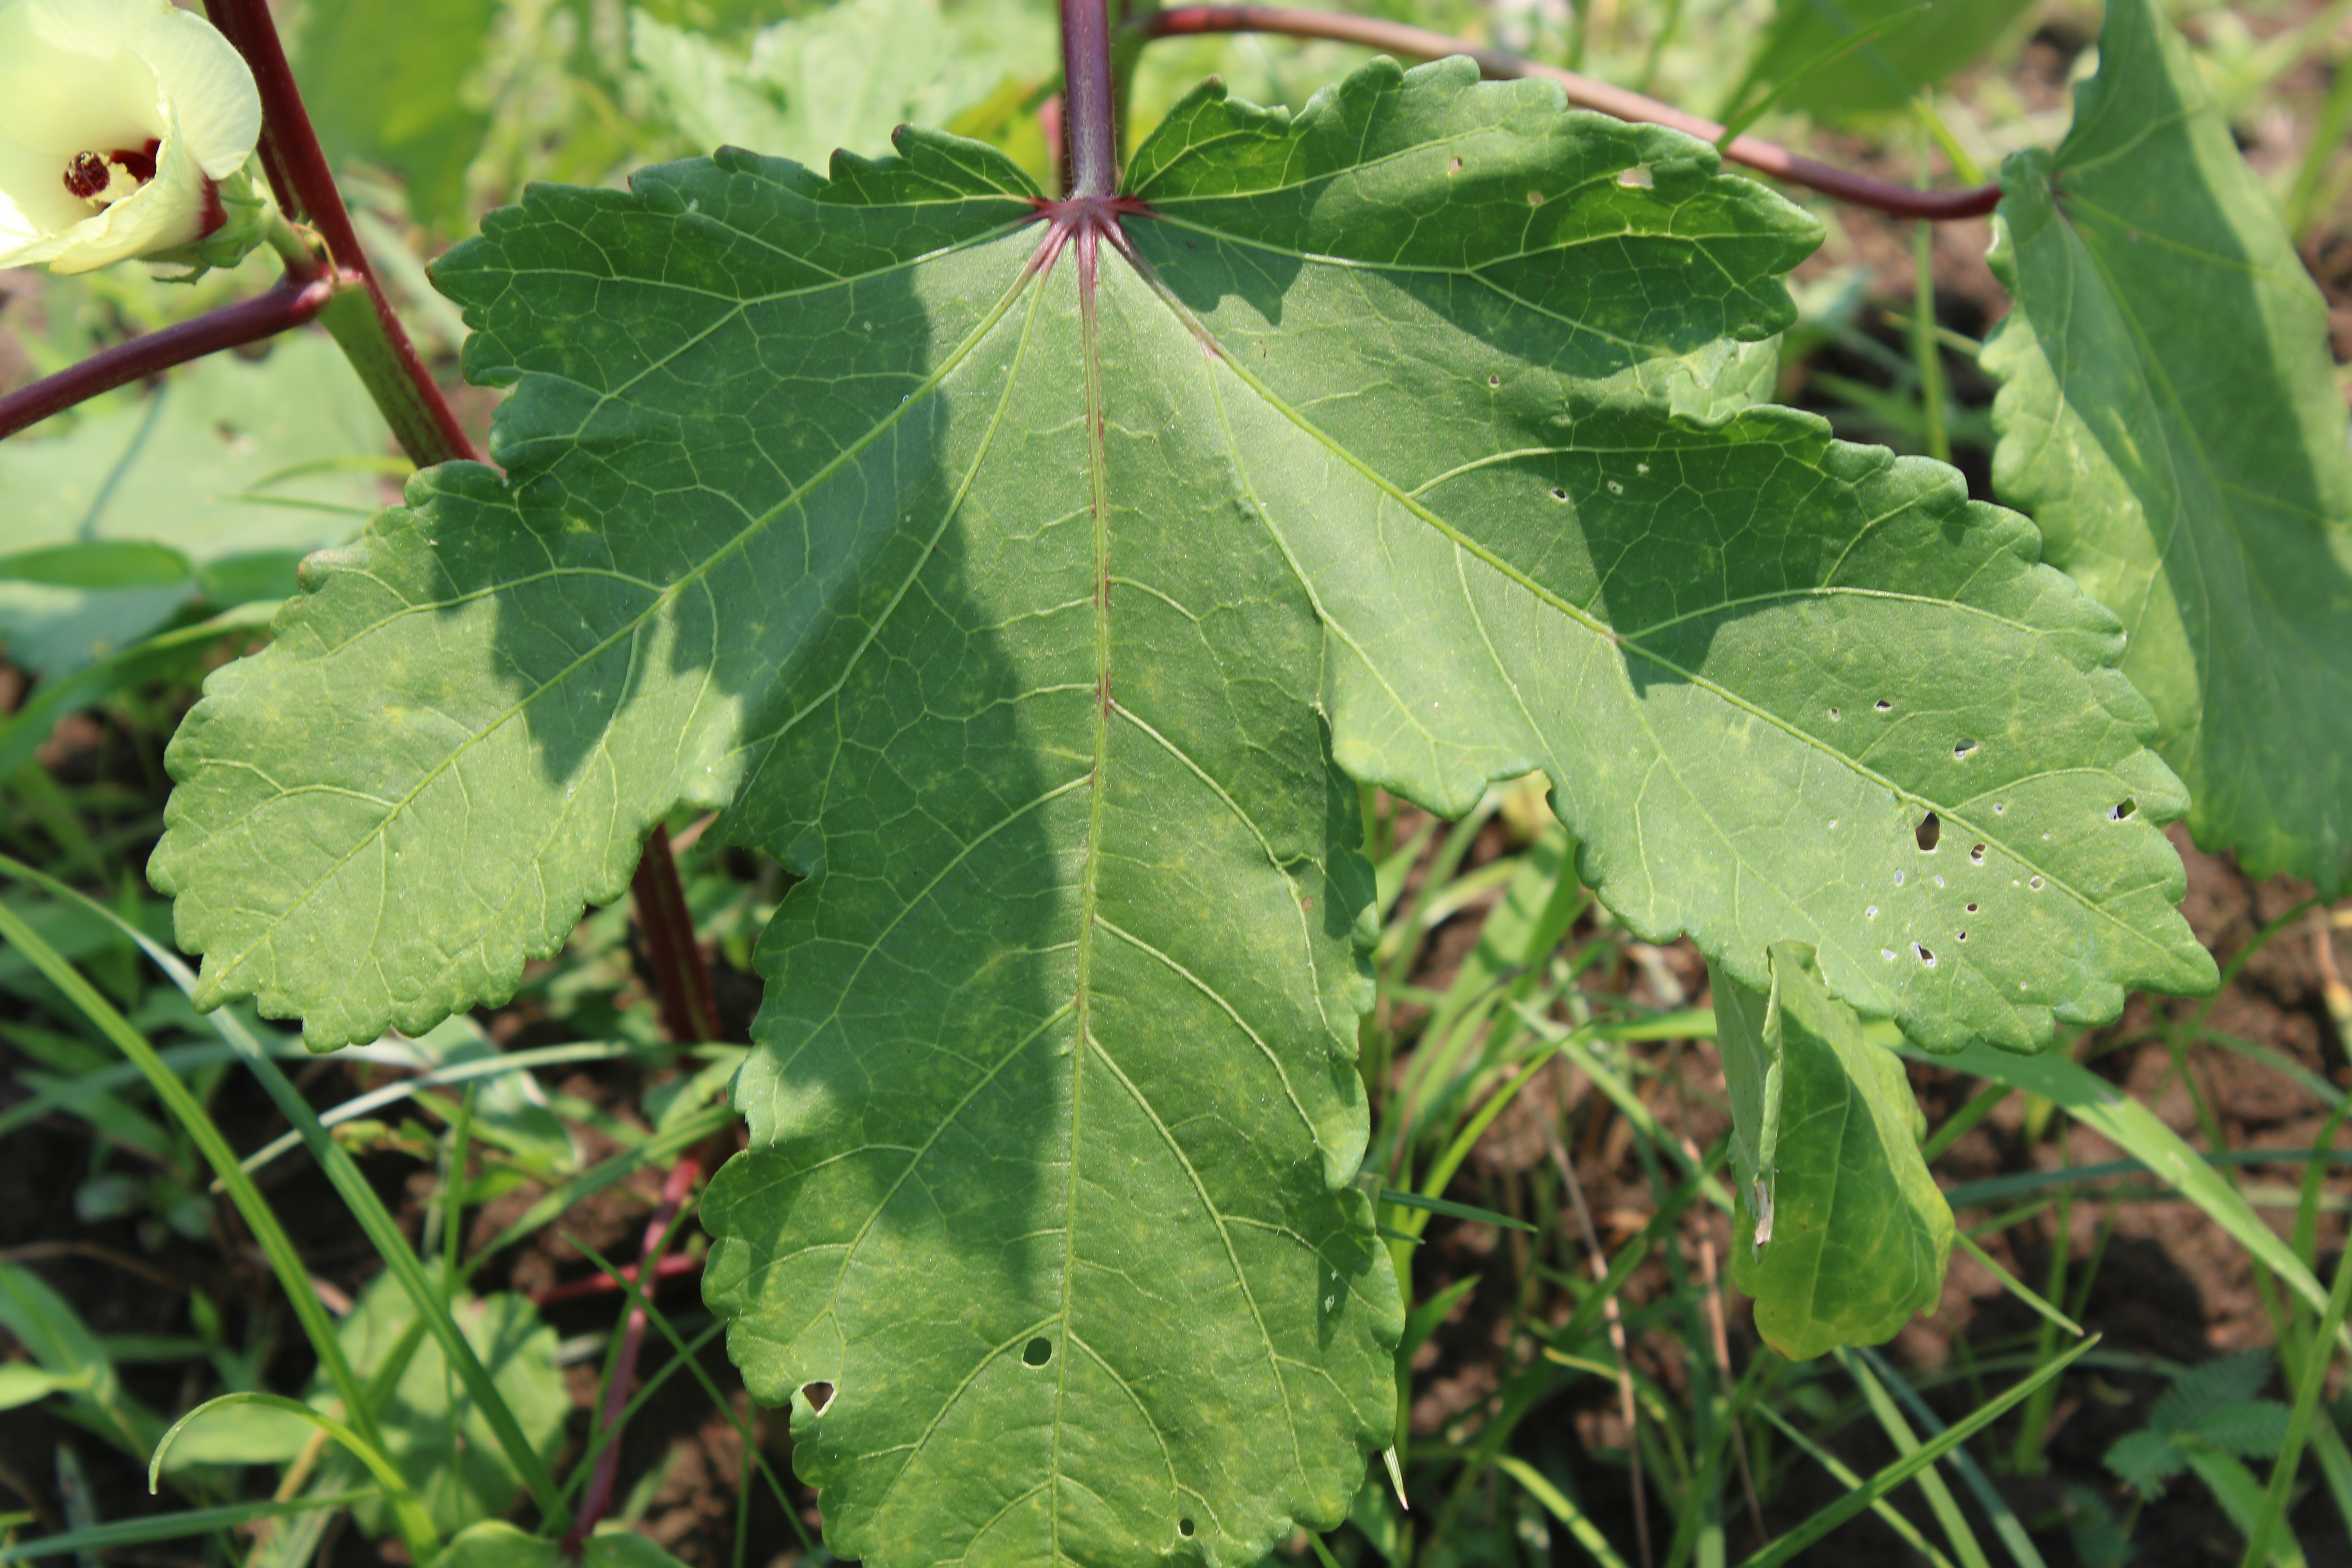
Label: Alternaria Leaf Spot